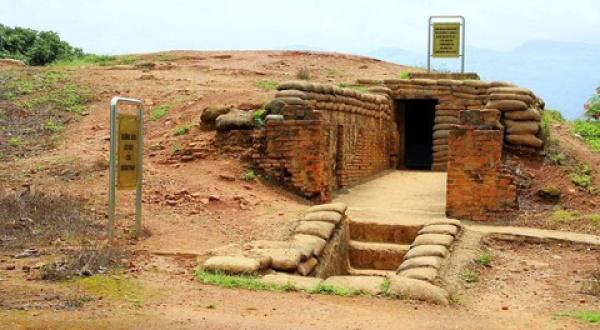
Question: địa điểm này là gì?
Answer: khu di tích lịch sử